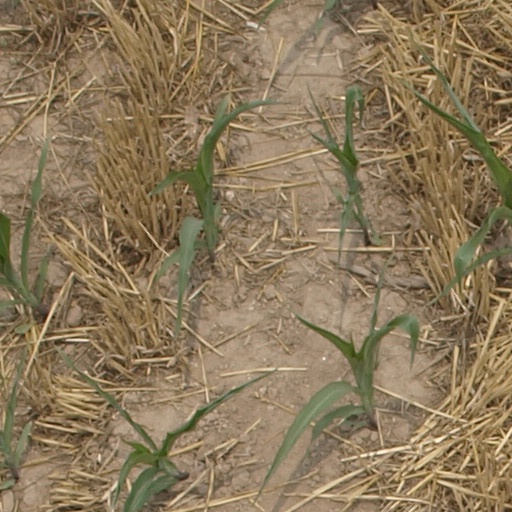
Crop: maize; corn